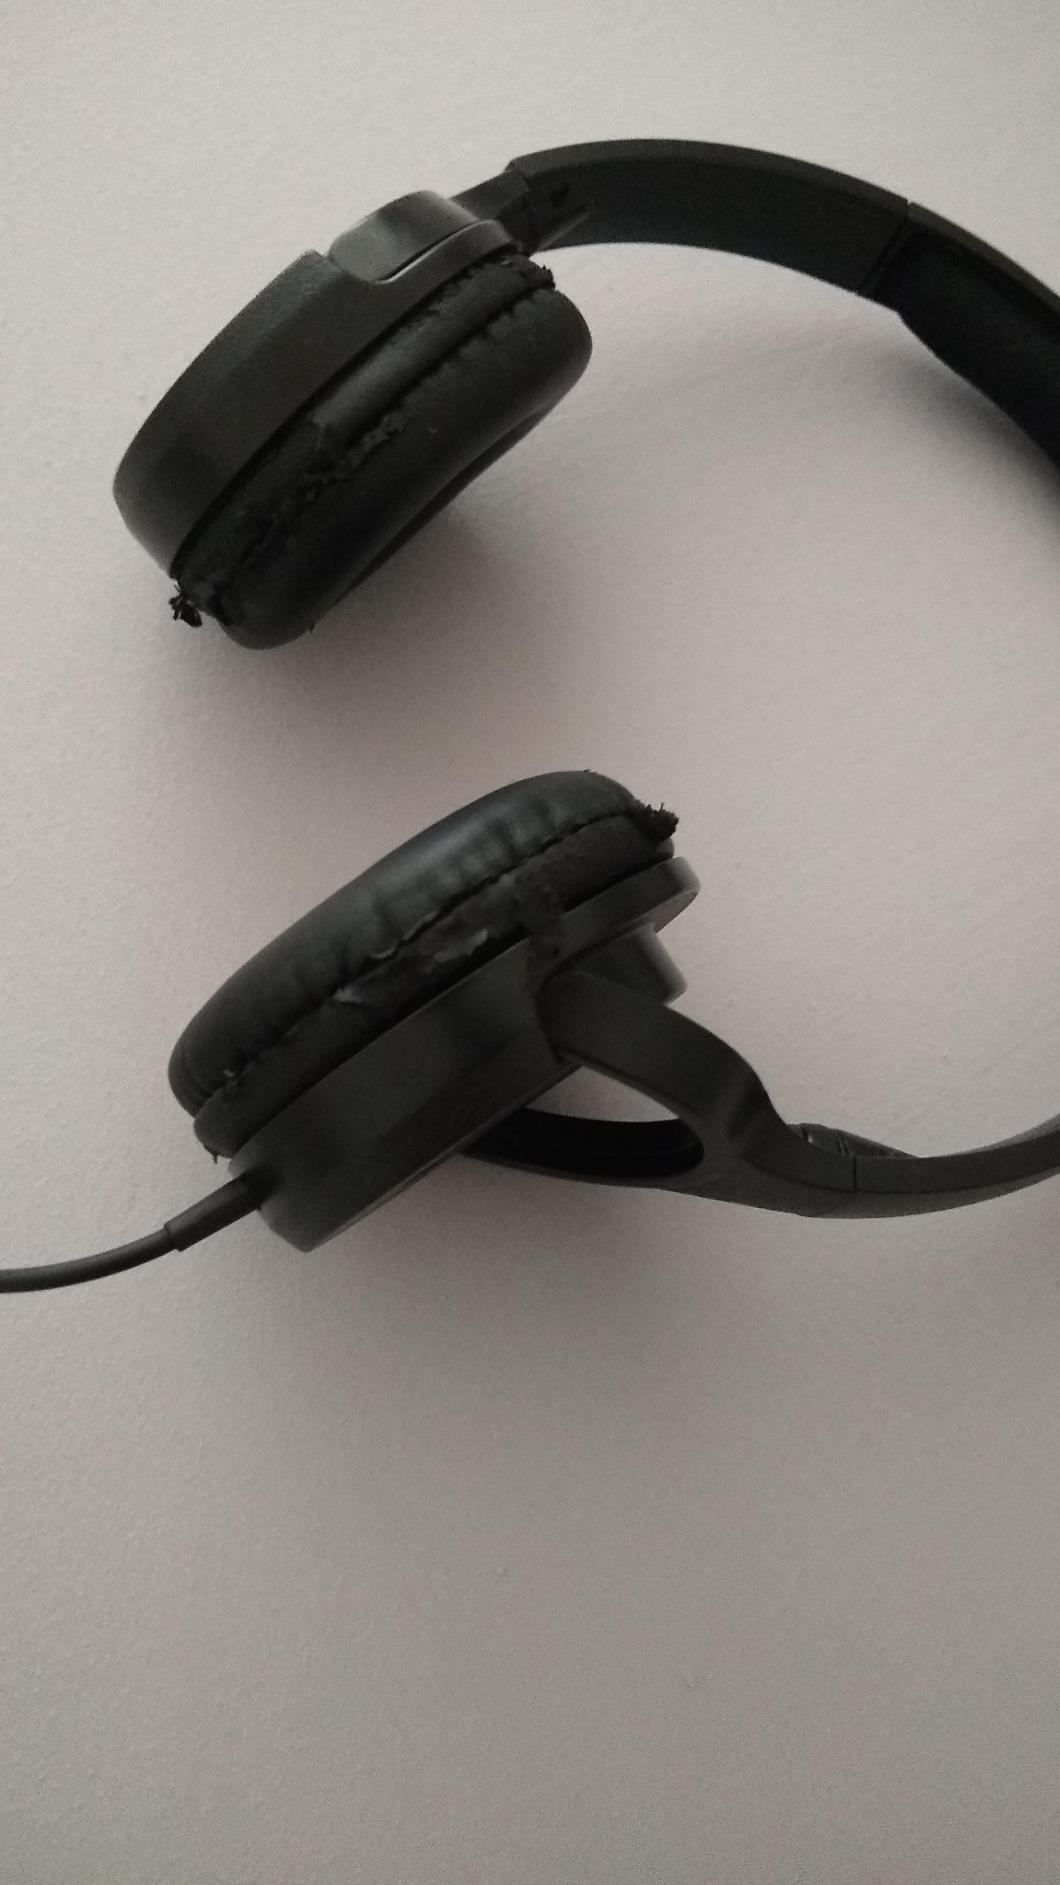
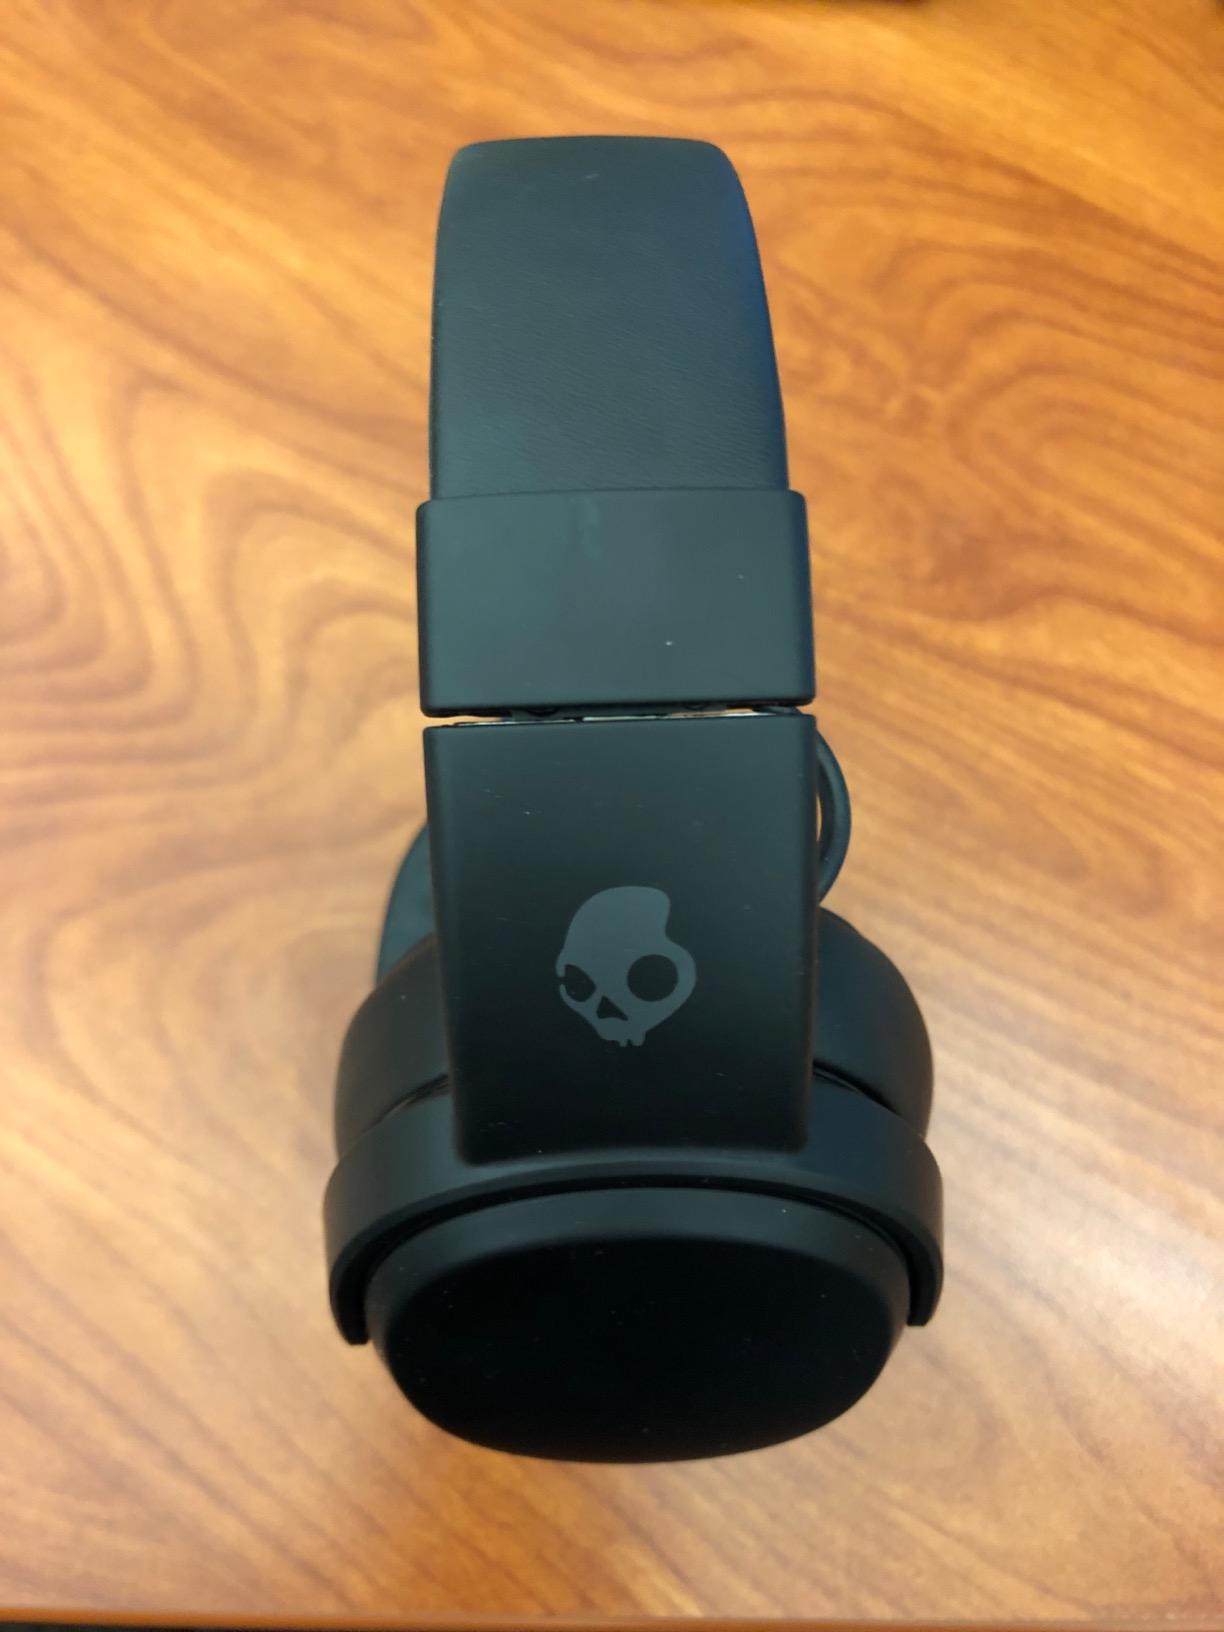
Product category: headphones
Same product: no